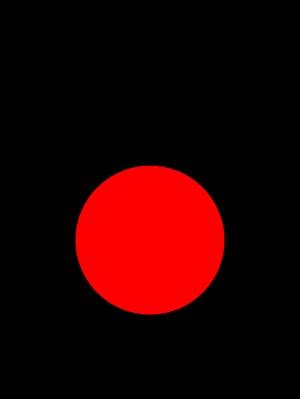
Le Gakgung est un arc composite réflexe à base de corne de buffle d’eau, dont la pratique s'est démocratisé il y a plusieurs siècles à partir d’une variété d’armes similaires utilisées antérieurement. En raison de sa longue utilisation par les Coréens, il est également connu sous le nom d'arc coréen. L'arc coréen utilise un tirage au pouce et l'utilisation d'un anneau au pouce est donc assez courante. L'anneau de pouce coréen est quelque peu différent des anneaux de pouce mandchou, mongol ou turc, car il existe deux styles, masculin et féminin. Les anneaux de pouce masculins sont formés avec une petite saillie qui dépasse les crochets de la corde derrière, tandis que la bague de pouce féminin recouvre simplement l’articulation avant du pouce pour éviter les ampoules. En outre, la flèche est posée sur le côté droit de l'arc, contrairement à l'arc occidental, où la flèche est posée sur le côté gauche de l'arc.